Viljami Sinisalo

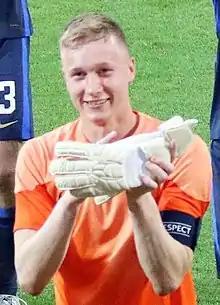
Sinisalo with Finland U21 in 2022

Viljami Kari Veikko Sinisalo (born 11 October 2001) is a Finnish professional footballer who plays as a goalkeeper for Scottish Premiership club Celtic, and the Finland national team.